Shlomo Zalman Auerbach

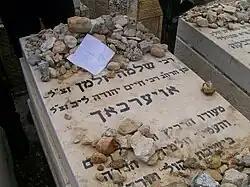
Auerbach's tombstone. The inscription reads in part: "From a young age he spread Torah among the public, and had many students in Yeshivas Kol Torah"

His rulings on medical matters and halacha were summarized and publicized by Yehoshua Neuwirth in his book "Shemirat Shabbat Kehilchatah", Abraham S. Abraham in his "Nishmat Avraham", and Avraham Steinberg in his "Encyclopedia Hilchatit Refuit".